Border War (Kansas–Missouri rivalry)

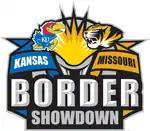
The 2007 Border Showdown logo

In 2004 its name was officially changed from Border War to the Border Showdown. KU athletic director Lew Perkins stated, "We feel that in the aftermath of September 11, 2001, and the ensuing events around the world, it is inappropriate to use the term 'war' to describe intercollegiate athletics events." The name change was generally criticized by people on both sides. Players, students, alumni, and fans failed to adopt the new name, and even media outlets such as "Sports Illustrated" and NBC continued to refer to the rivalry as the Border War.